Conasprella eucoronata

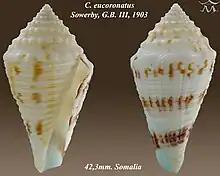
"Conasprella eucoronata"

This marine species occurs off KwaZulu-Natal, Rep. South Africa to Southern Yemen; off Southern India and Sri Lanka.